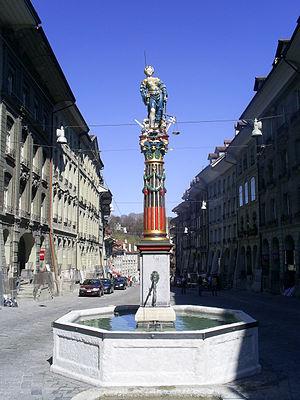
Fontaine de la Justice à Berne
La fontaine de la Justice, appelée en allemand Gerechtigkeitsbrunnen, est une fontaine de la ville de Berne, en Suisse